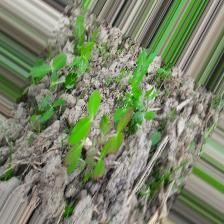
Label: Lentil Rust